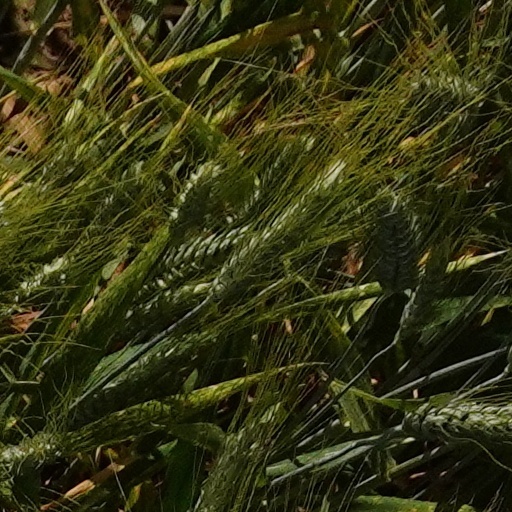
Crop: wheat